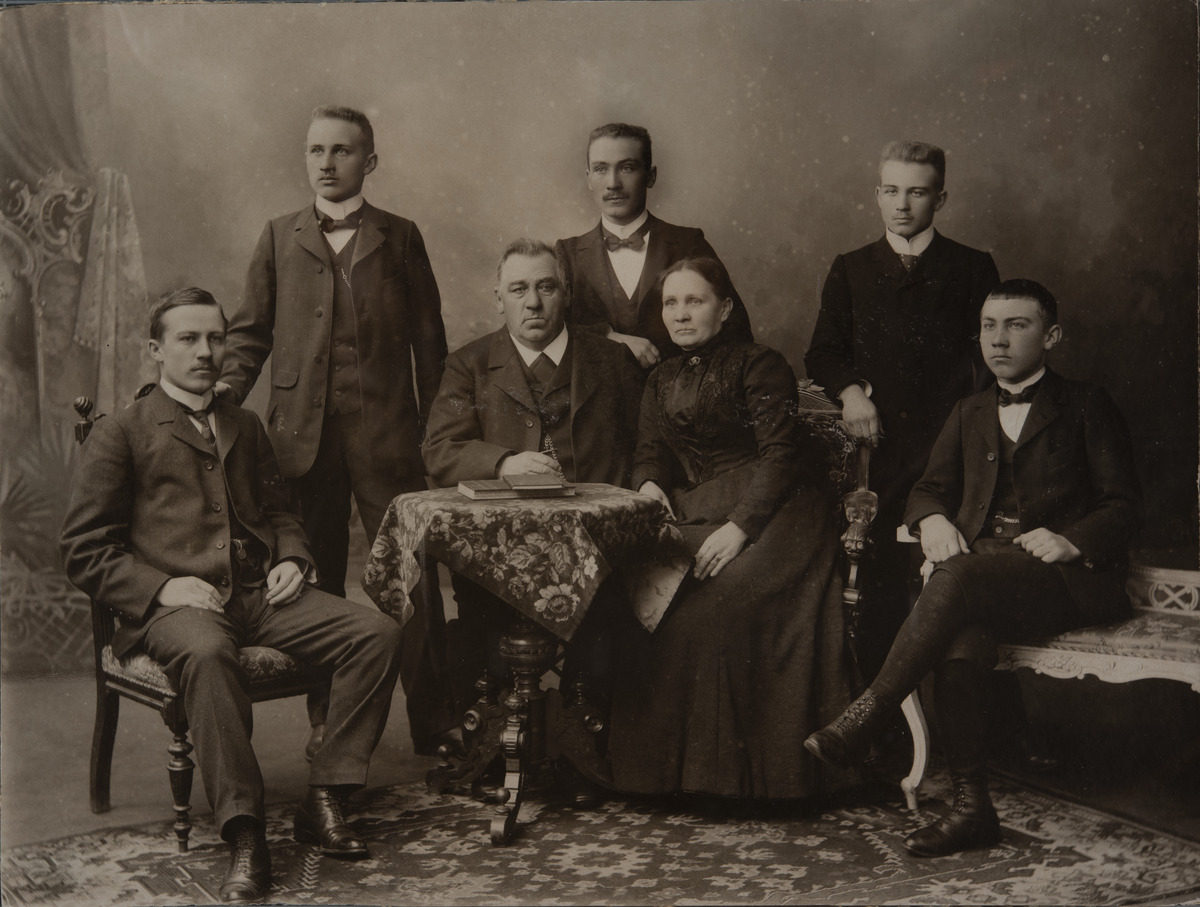
Osastonjohtaja Toimi Sundqvist vaimonsa (Matilda Kronqvist?) kanssa poikiensa ympäröimänä
sisällön kuvaus: Osastonjohtaja Toimi Sundqvist vaimonsa (Matilda Kronqvist?) kanssa poikiensa ympäröimänä. Takana keskellä luultavasti Helmi Souran aiemmin Sundqvistin (o.s. Snygg) aviomies. mustavalkoinen
Ajankohta: kuvausaika 1910 -luku n.
Aiheet: Sundqvist, Toimi, perheet, vaatteet, takit, housut, juhlavaatteet, huonekalut, pöydät, istuimet, kodintekstiilit, pöytäliinat